Charles Norris-Newman

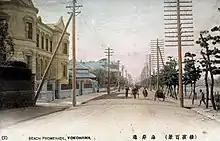
A depiction of Yokohama, 1904

Following the defeat the British press dispatched their best correspondents to Natal, including Melton Prior, Charles Edwin Fripp and Archibald Forbes. "The Standard" sent F.R. MacKenzie to assist Norris-Newman. Norris-Newman and Forbes returned to Isandhlwana on 20 March with a British party sent to bury some of the dead. Norris-Newman also accompanied the relief expedition for the Siege of Eshowe. During the expedition he was present at the 2 April Battle of Gingindlovu. At one point in that battle he judged the fighting so desperate that he grabbed a rifle and helped, shooting at least one Zulu. After the battle he and a friend, a wagon driver named Palmer, went out into the field and found a group of three dead Zulu that they thought they had killed. They took from them items of their dress and weapons as trophies. Norris-Newman was the first man to enter Eshowe upon its relief, racing the correspondent of the "Argus" for the honour and beating him by five minutes. Norris-Newman was present in the decisive final British victory of the war, the 4 July Battle of Ulundi.